Rider Potato House

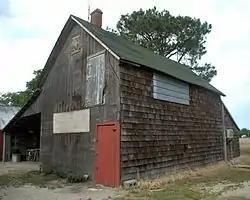

Rider Potato House is a historic potato house located near Laurel, Sussex County, Delaware. It one of the last surviving examples of its building type. It was built about 1920, and is a -story, gable fronted, balloon frame structure on a brick foundation. It measures 18 feet, 5 inches, by 24 feet 5 inches. It retains a number of important elements characteristic of potato house including: shingled exterior, the quality of second floor paneled interior, ventilation features, and original sliding doors.